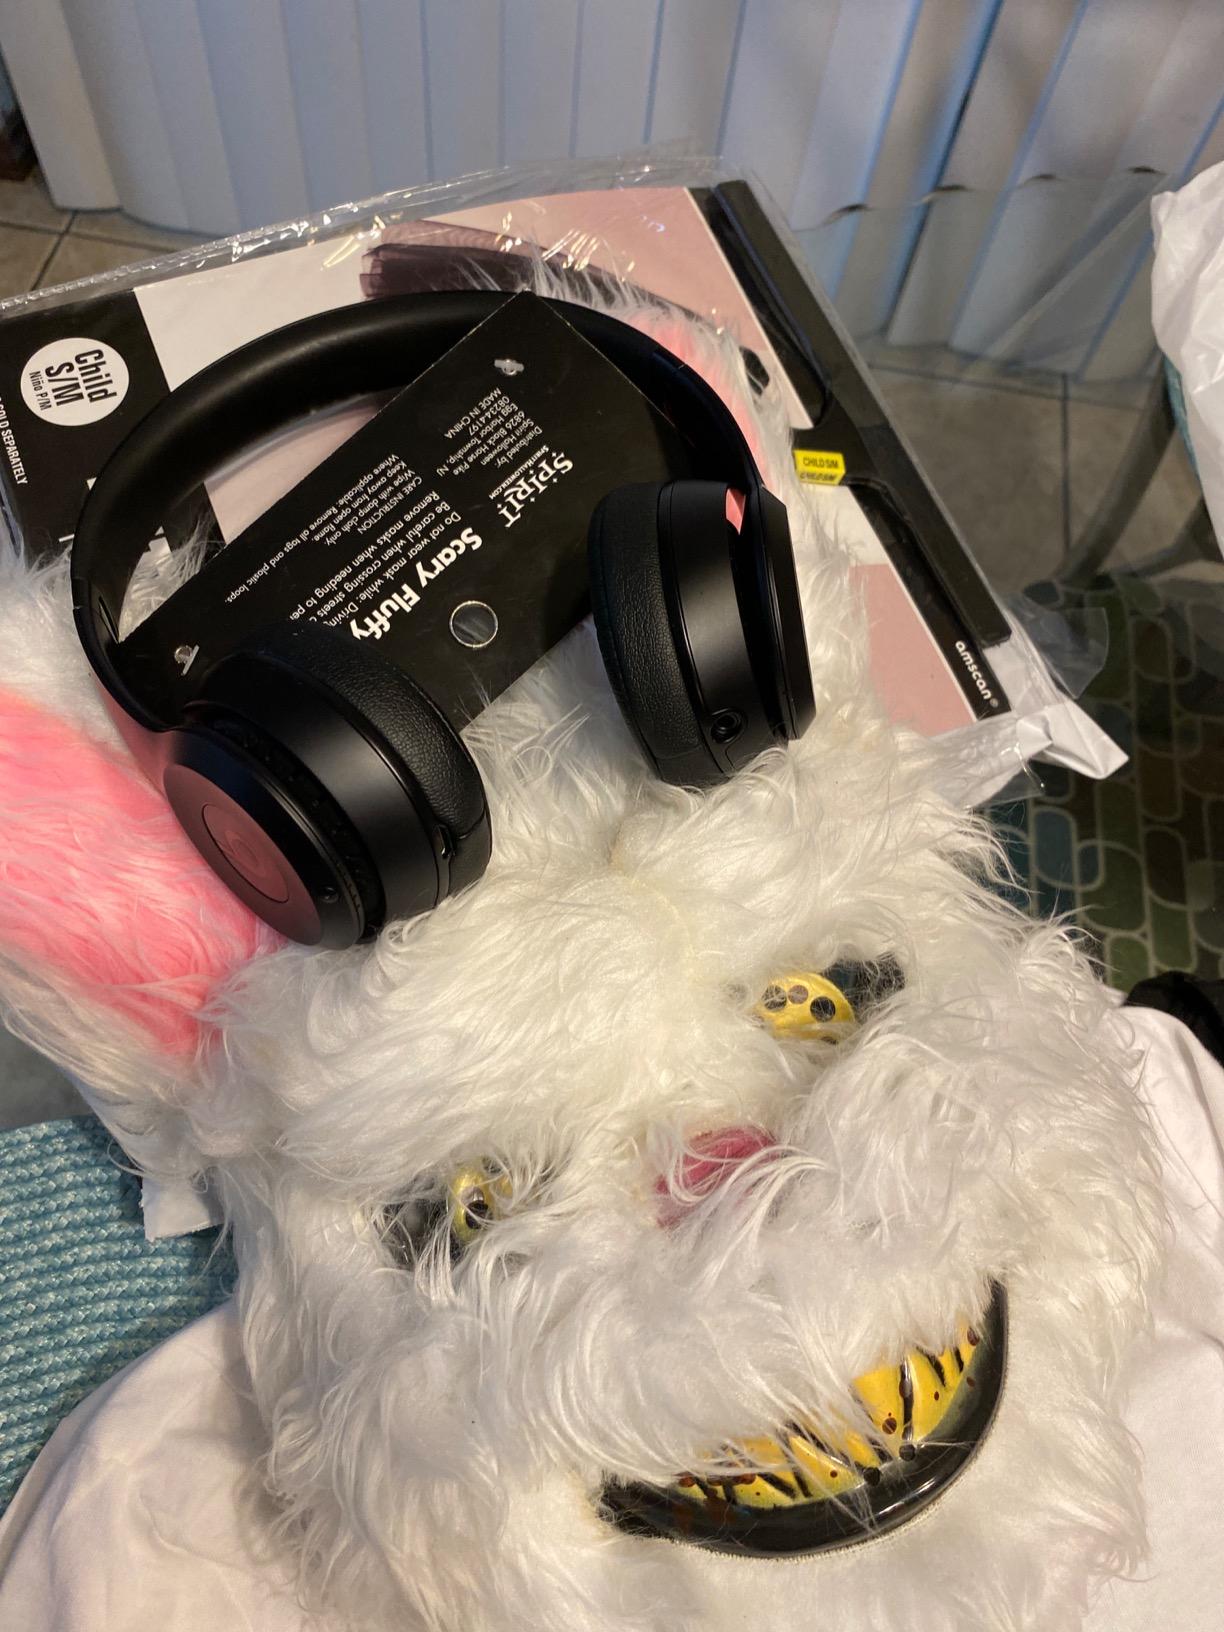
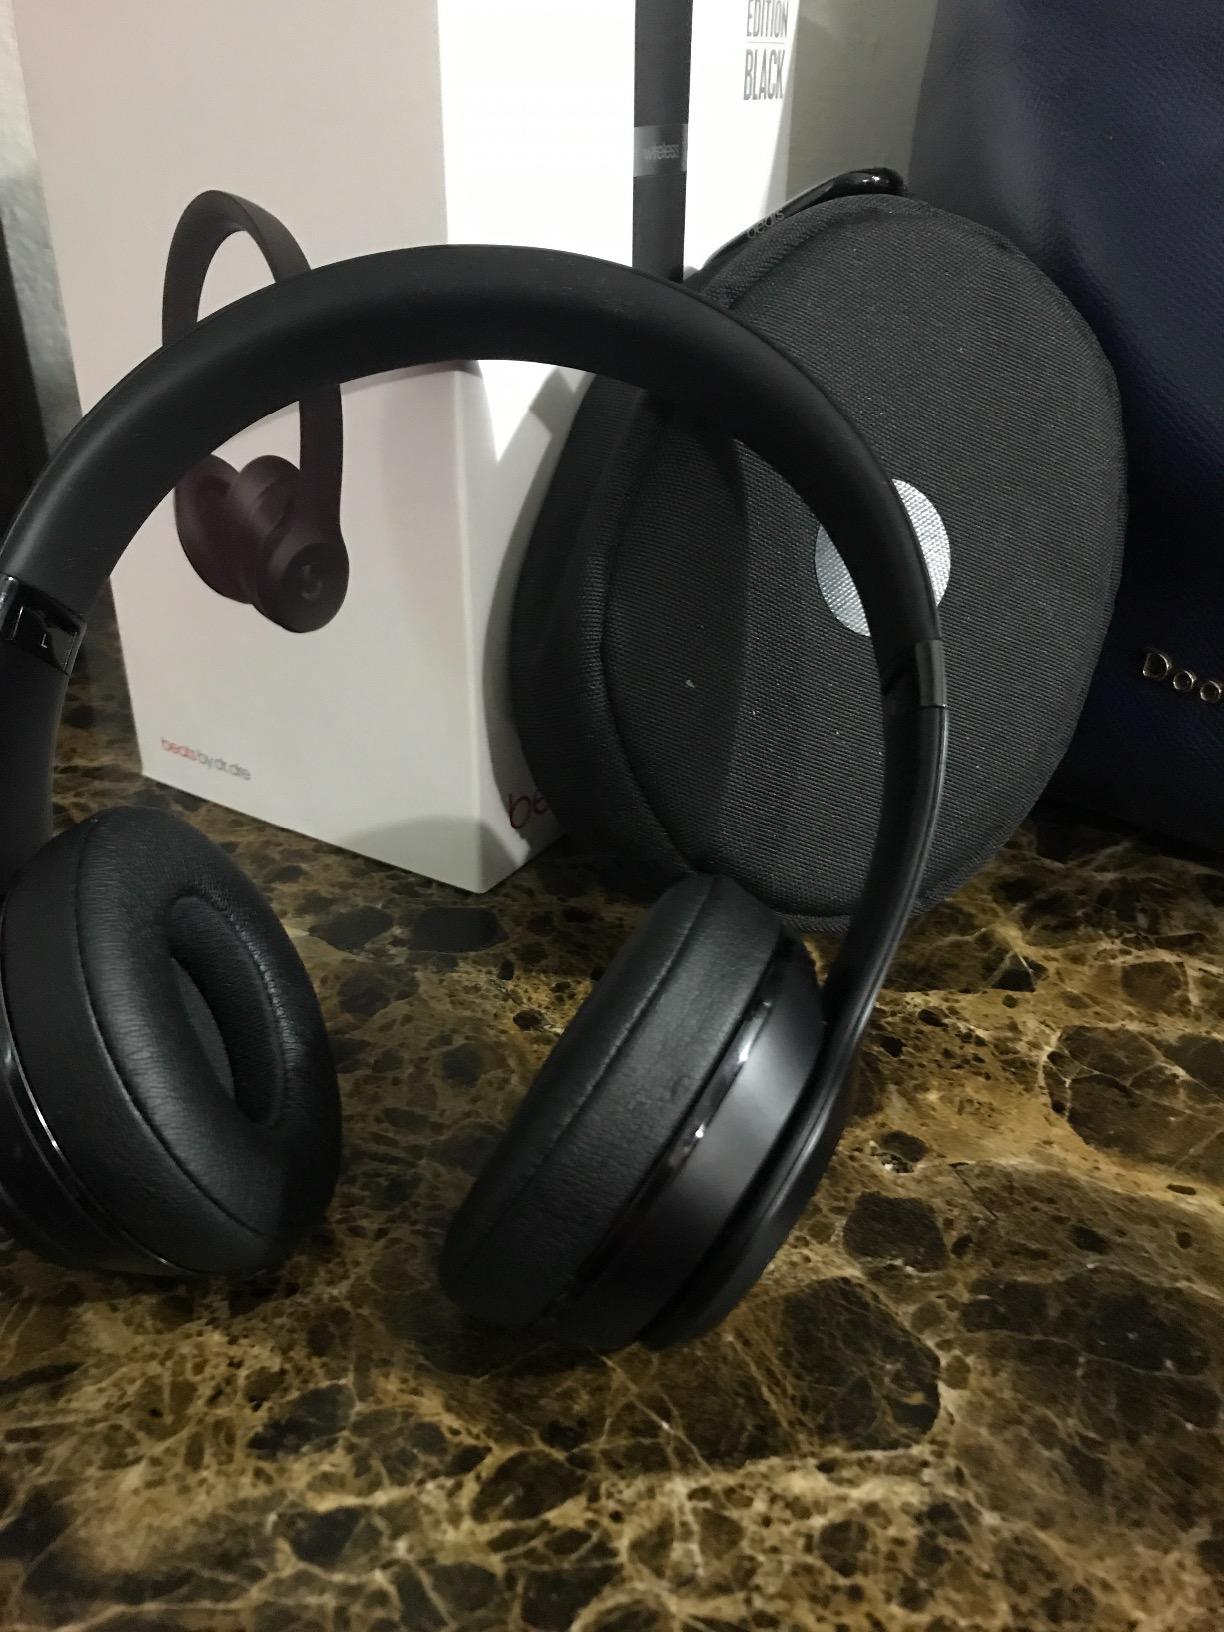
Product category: headphones
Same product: yes